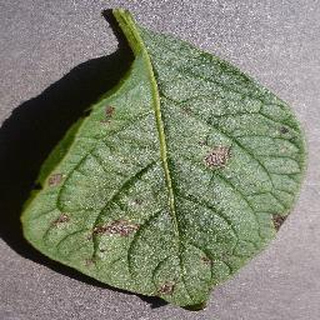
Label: potato_early_blight